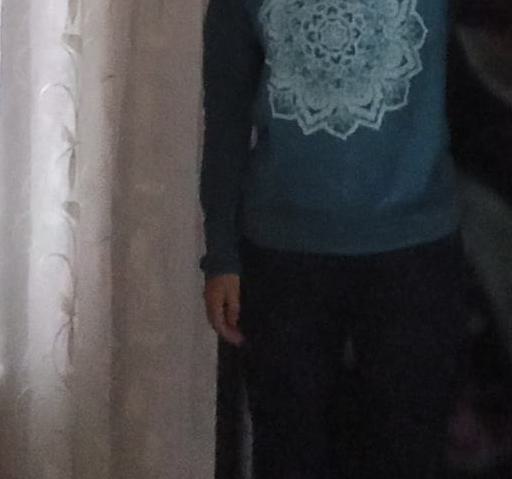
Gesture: no_gesture